The Daily Flash

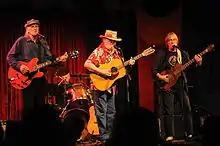
The revived Daily Flash, 2011. Left to right: Barry Curtis (an original member of The Kingsmen), Steve Lalor, Don Wilhelm; behind, Steve Peterson (Kingsmen drummer since 1988).

The Daily Flash are an American folk rock and psychedelic band founded in 1965, active until 1968 and reformed in 2002. originally based in Seattle and later in Los Angeles. The group was composed of guitarist/singer Steve Lalor, lead guitarist Doug Hastings, bass player/singer Don MacAllister and drummer Jon Keliehor. According to Mike Stax, they "had become a major force in the growing Seattle underground scene by 1965." Their sound, which incorporated elements of folk music and jazz as well as rock stood in contrast to the garage rock sound typical of the Pacific Northwest at the time, anticipating the sound that came to be identified with San Francisco.